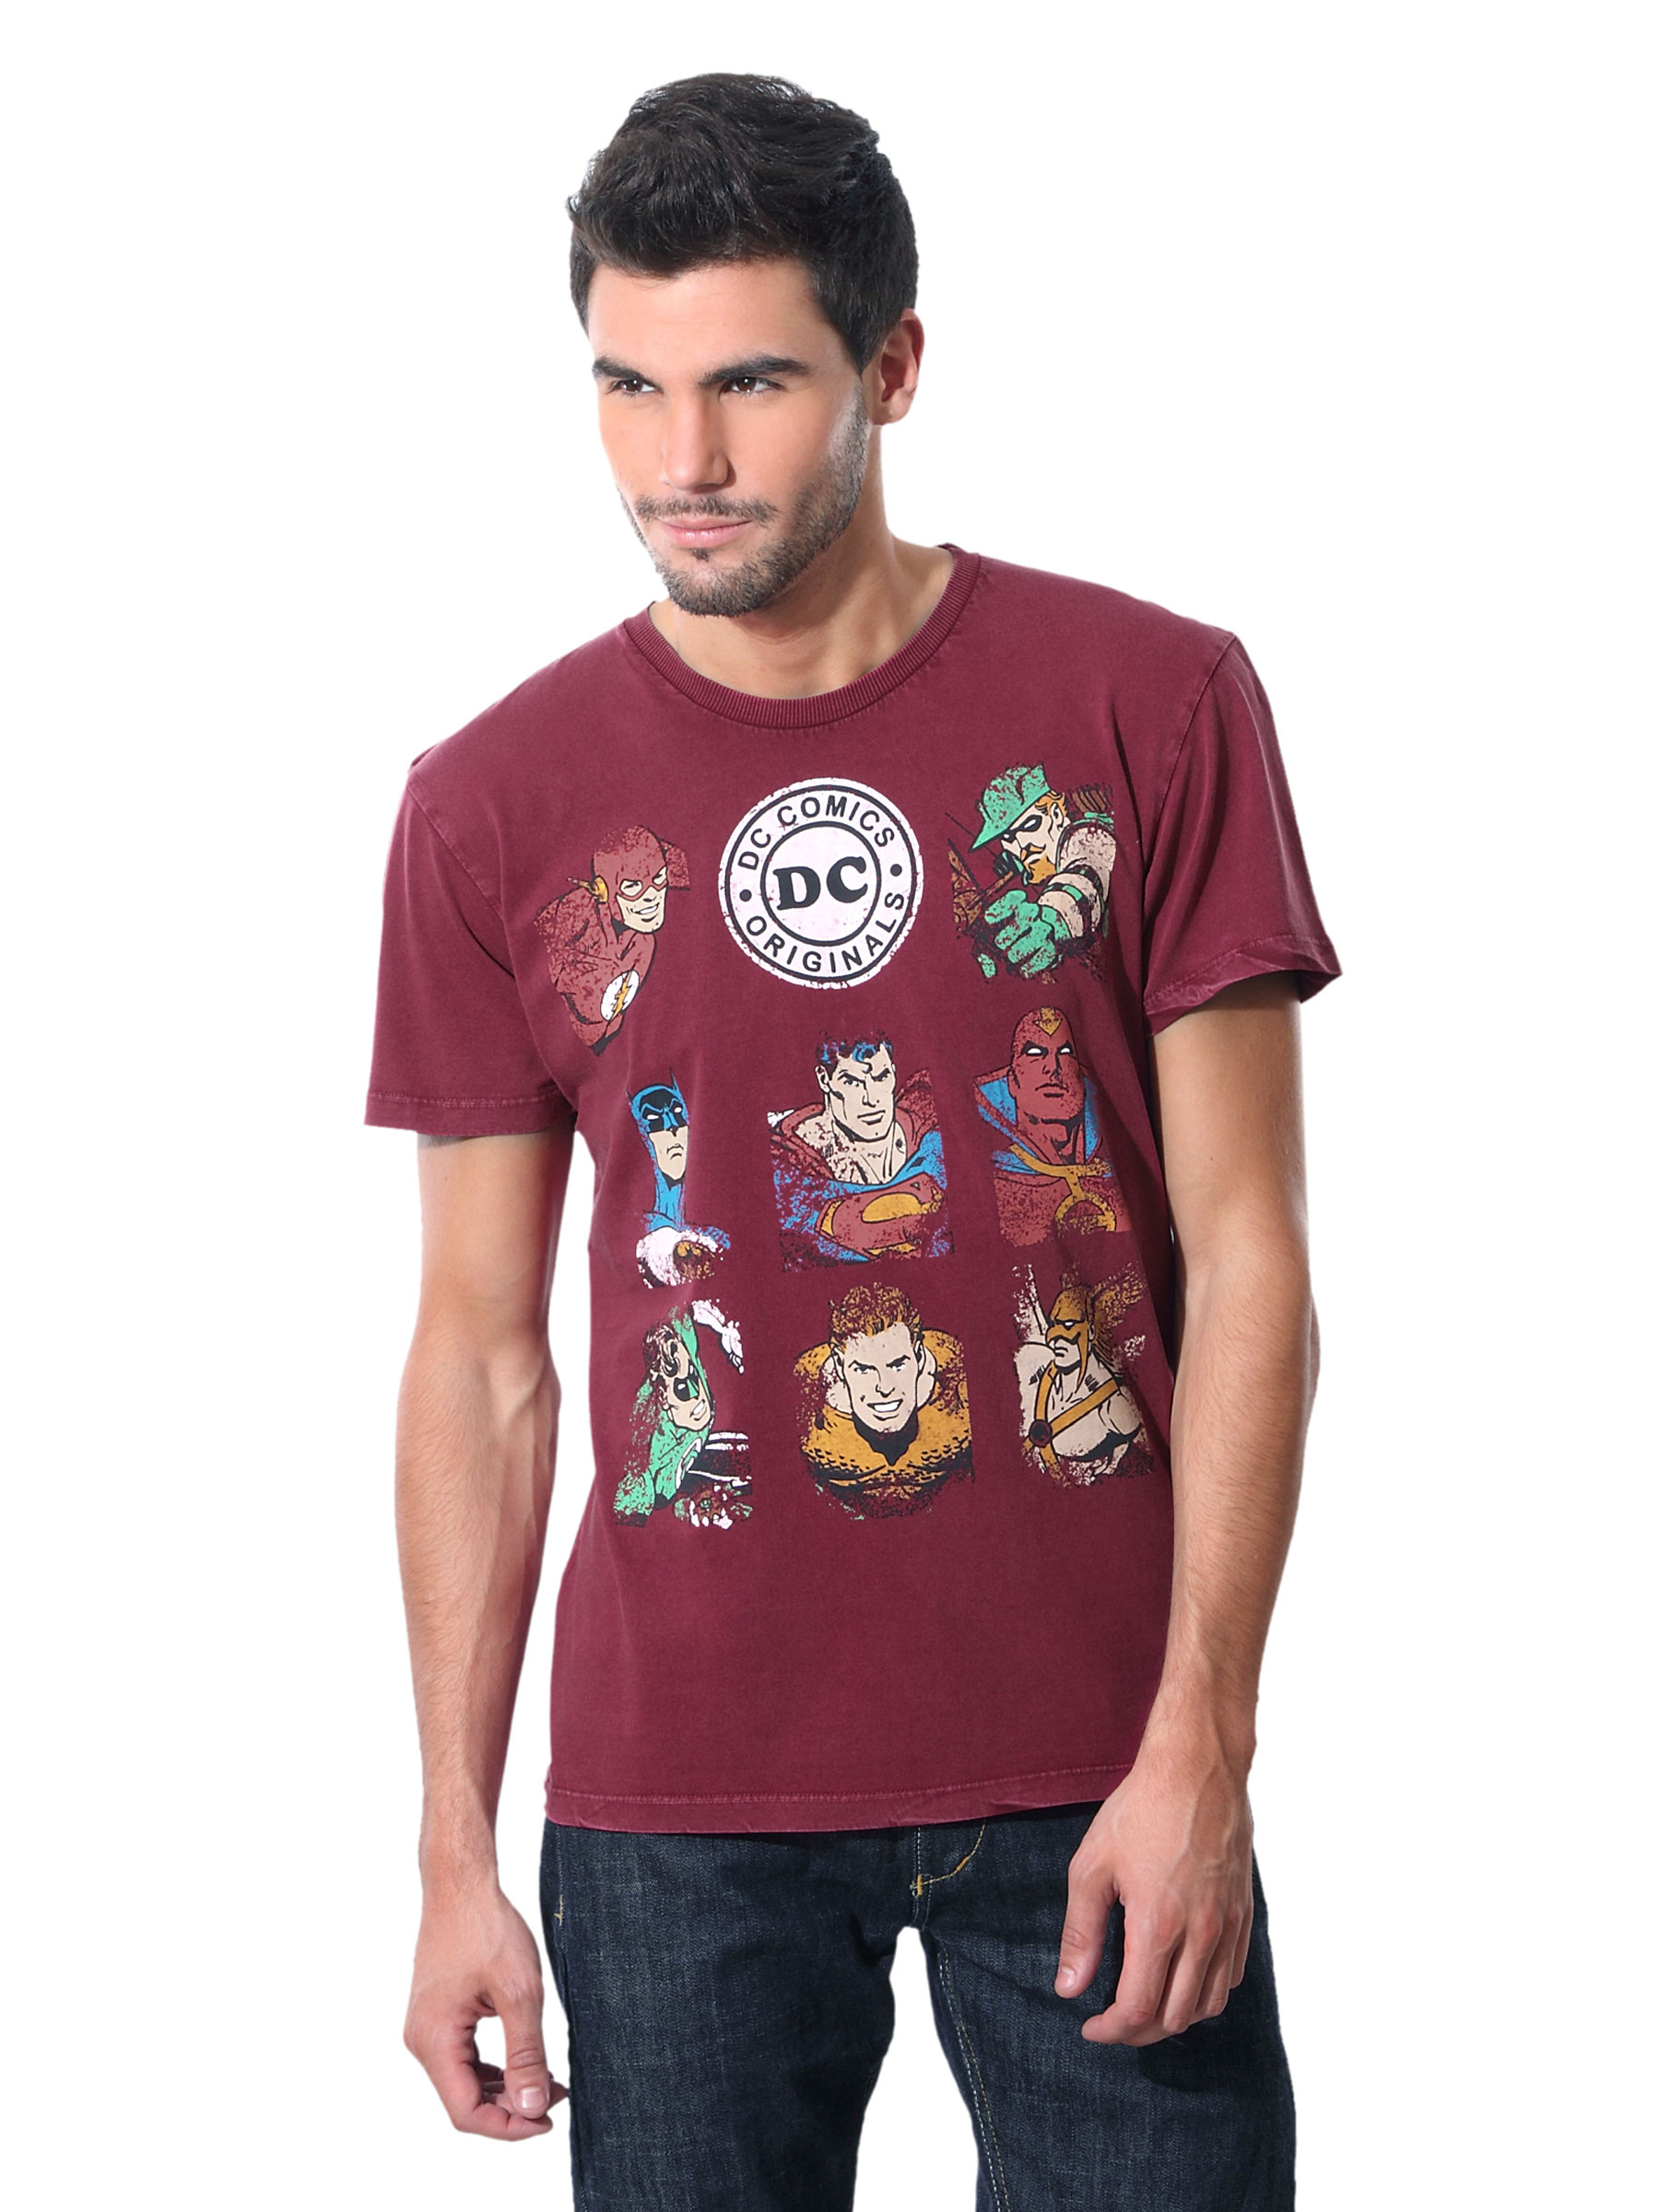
DC Comics Men Crew Red T-shirt
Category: Apparel / Topwear / Tshirts
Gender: Men
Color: Red
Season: Summer 2012
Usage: Casual